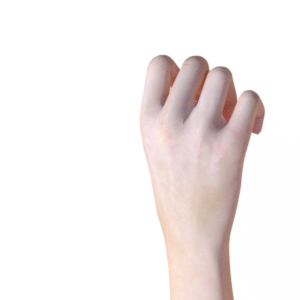
Label: rock